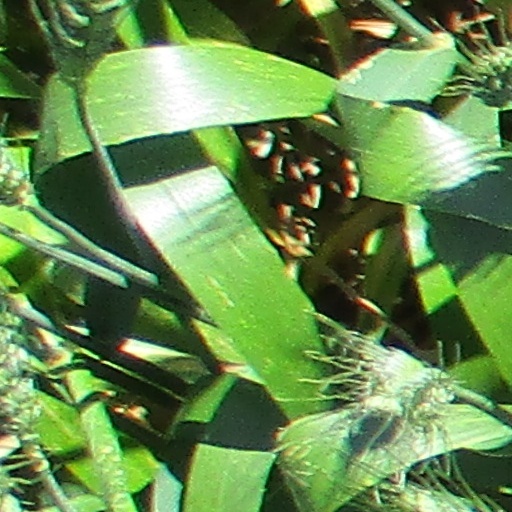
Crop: wheat